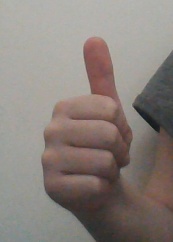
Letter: aleff